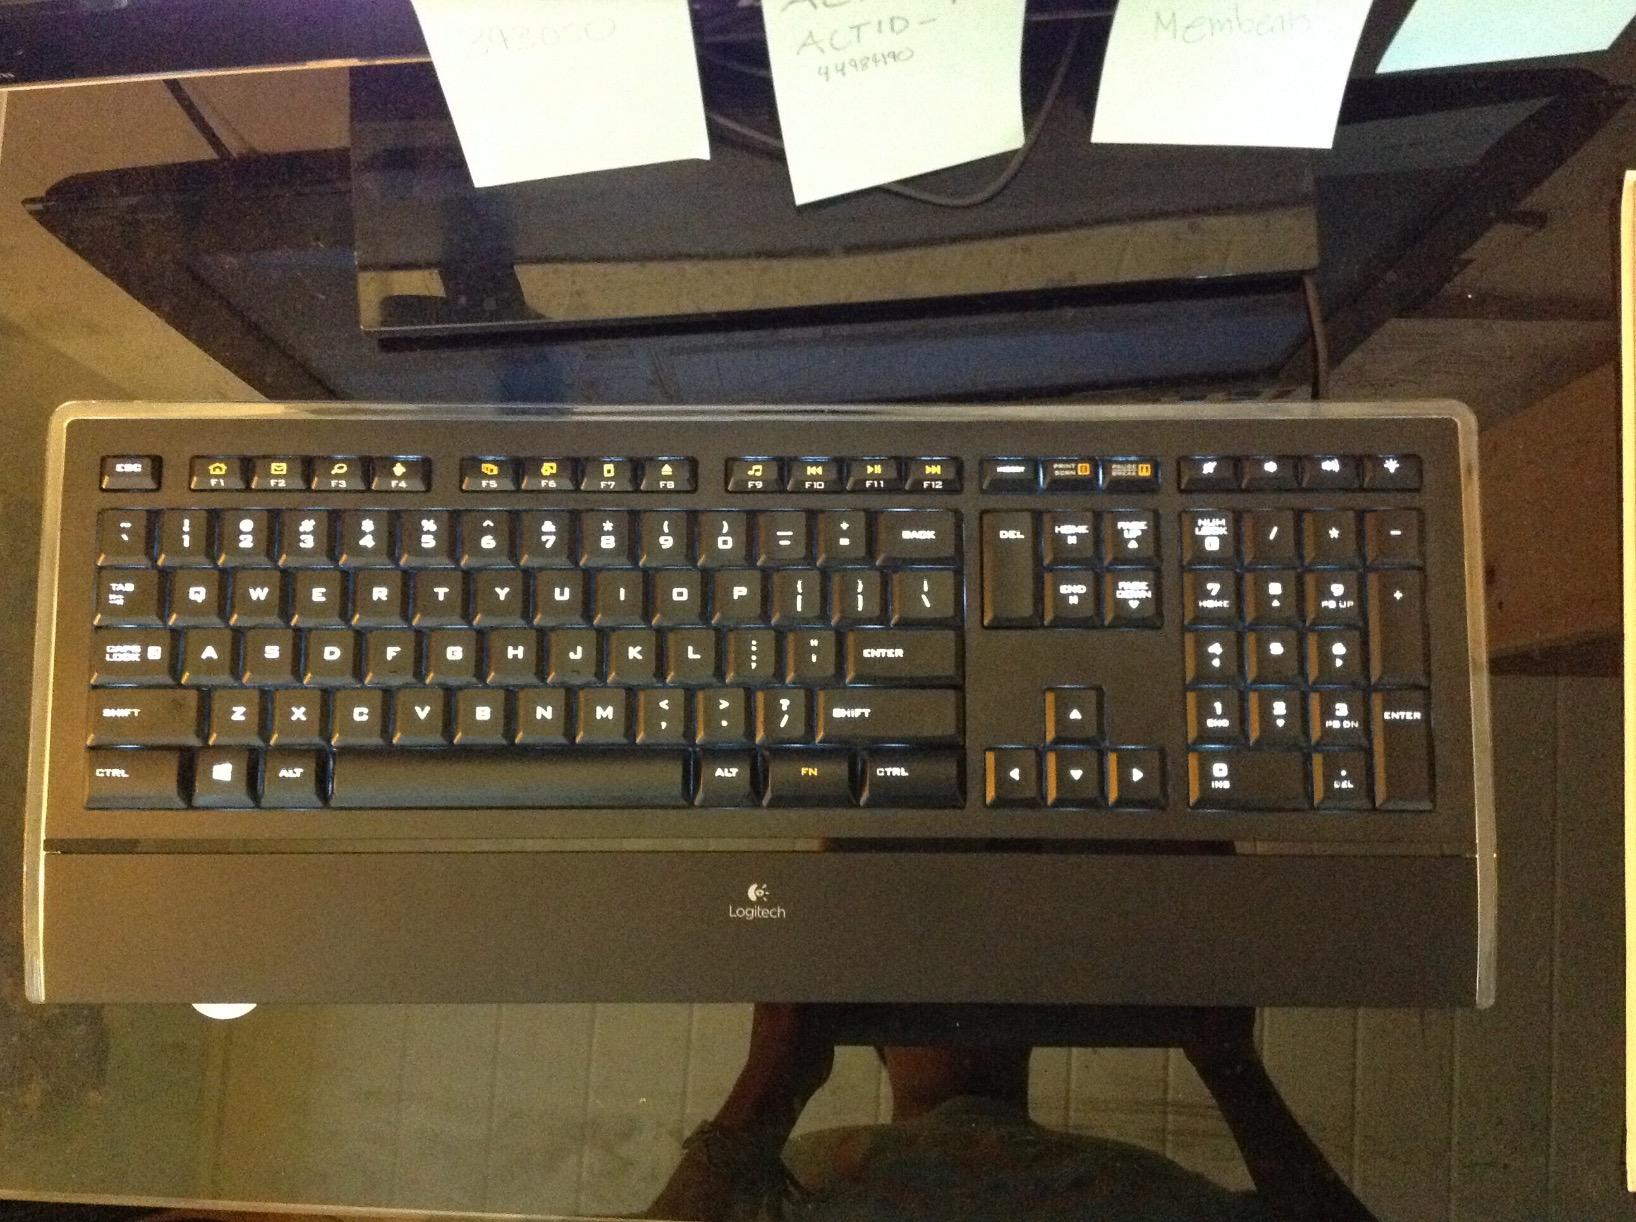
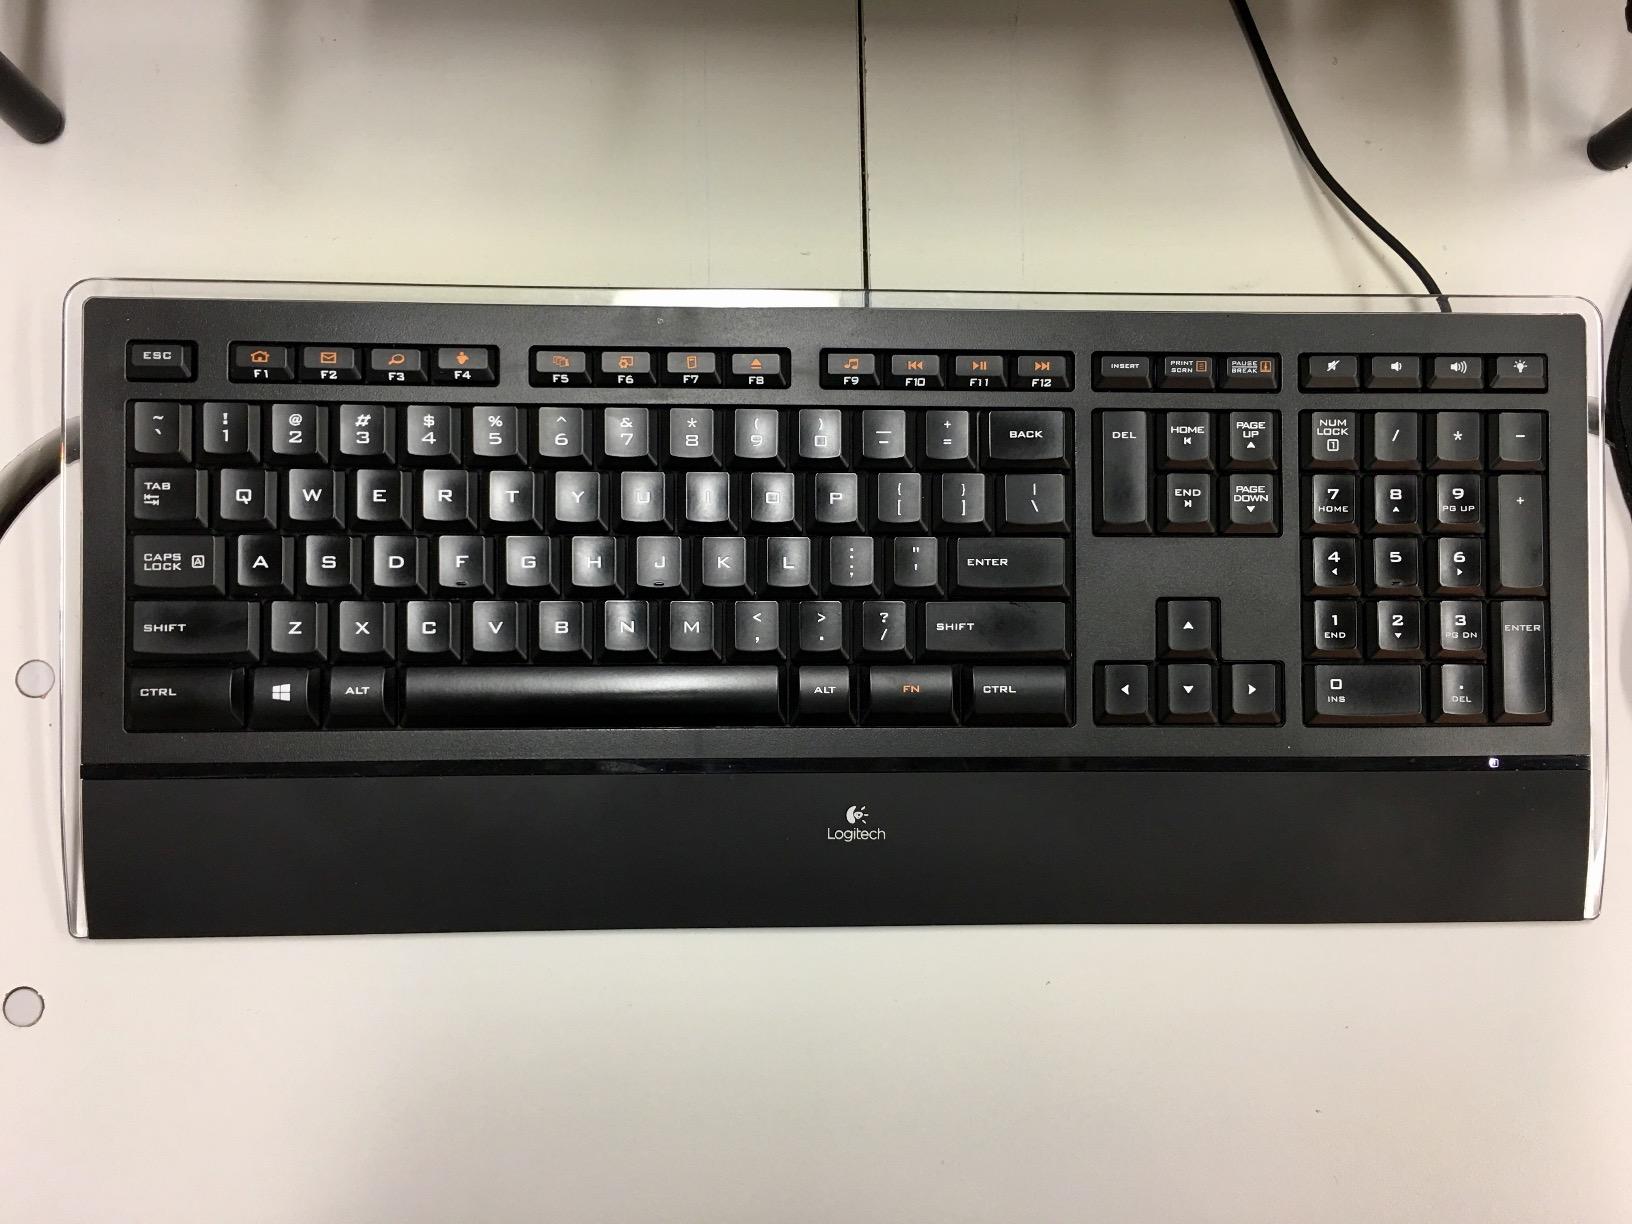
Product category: keyboard
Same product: yes